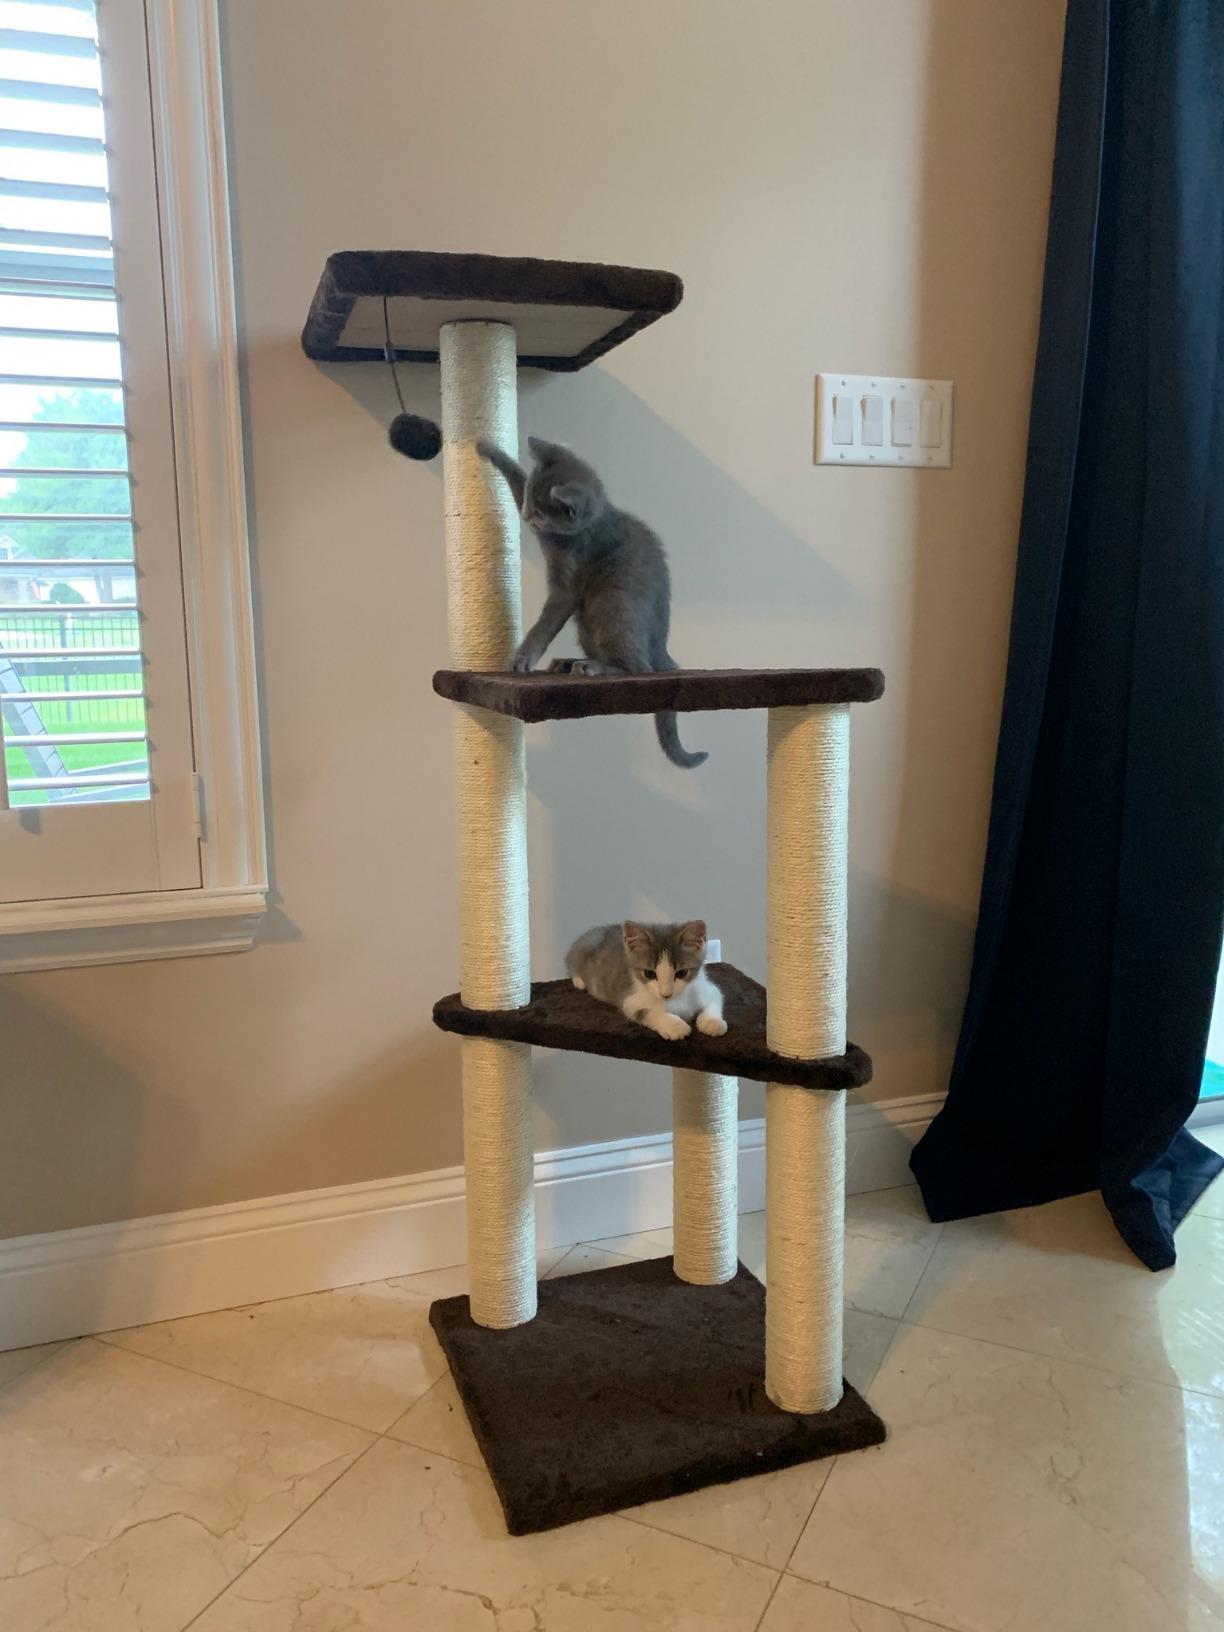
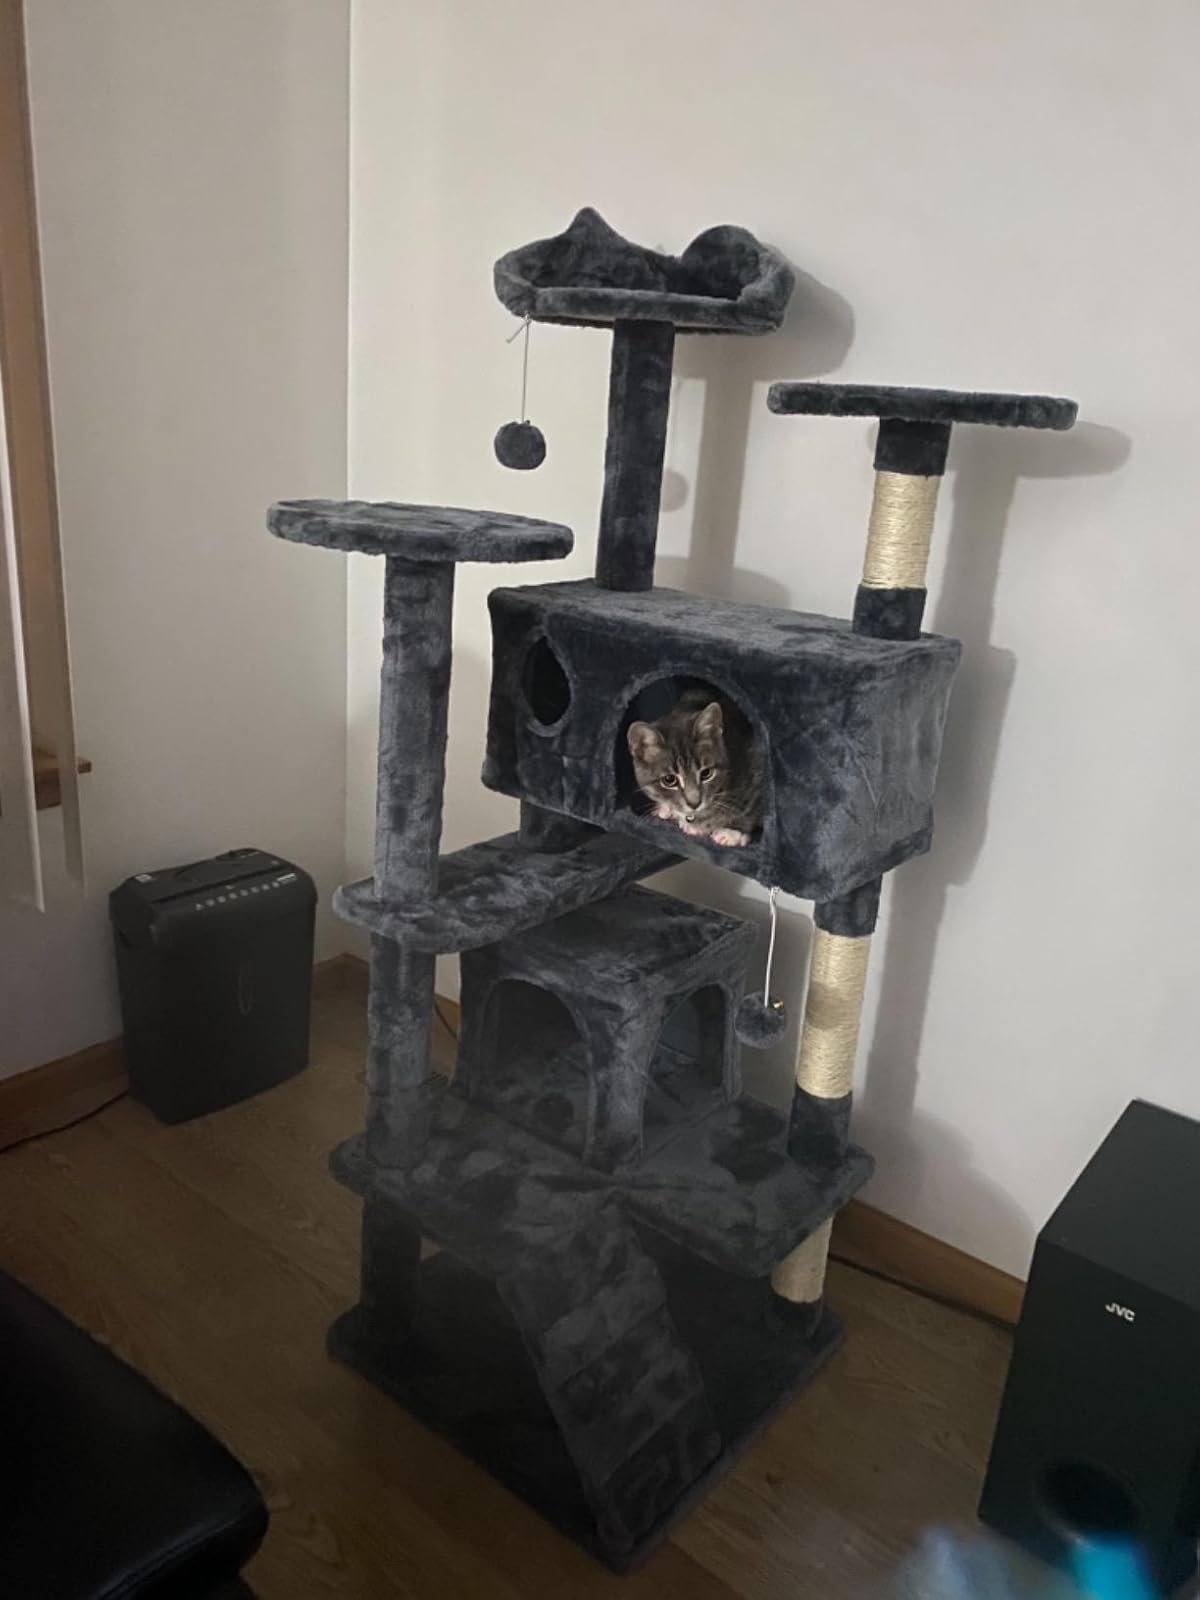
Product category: items_cat tree
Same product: no